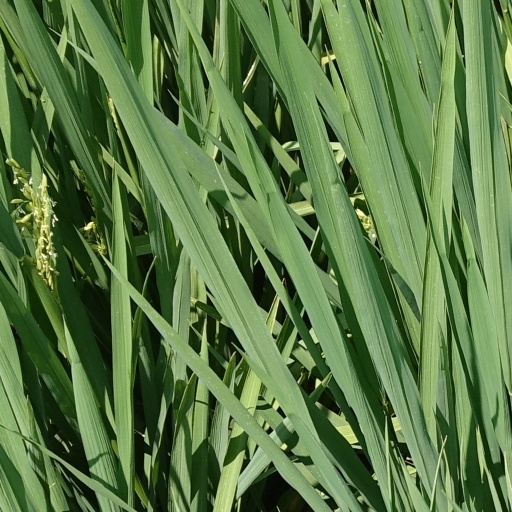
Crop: rice